St. Louis Bay Bridge

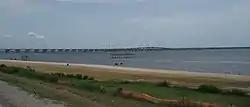

The St. Louis Bay Bridge is a bridge in the U.S. state of Mississippi which carries U.S. Route 90 over Bay of Saint Louis between Bay St. Louis and Pass Christian. The original bridge was heavily damaged by Hurricane Katrina in August 2005. The new bridge opened to traffic on May 17, 2007. The span carries 4 lanes of traffic as well as a path for pedestrians and bicyclists on the Gulf side of the bridge.